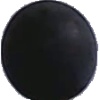
Label: Grape Blue 1